Jacques de Lalaing (artist)

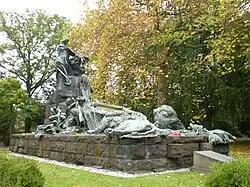
Waterloo Memorial, Brussels Cemetery

Jacques was born in London in one of the oldest noble families of Belgium. He was the son of Count Maximilien IV de Lalaing (1811–1881). His brother was Charles Maximilien de Lalaing (1857–1919), who was an important diplomat.